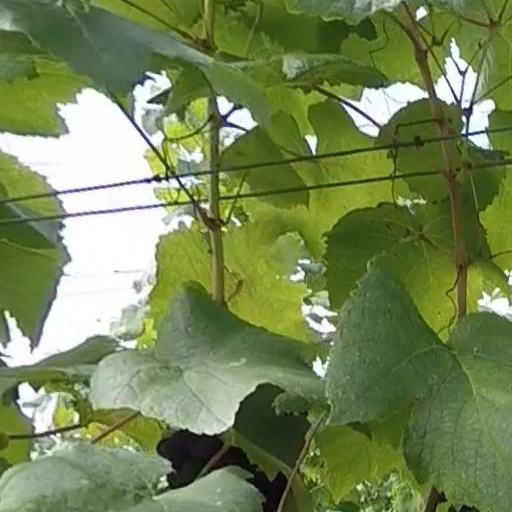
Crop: grape